Describe the emotion expressed in this image:  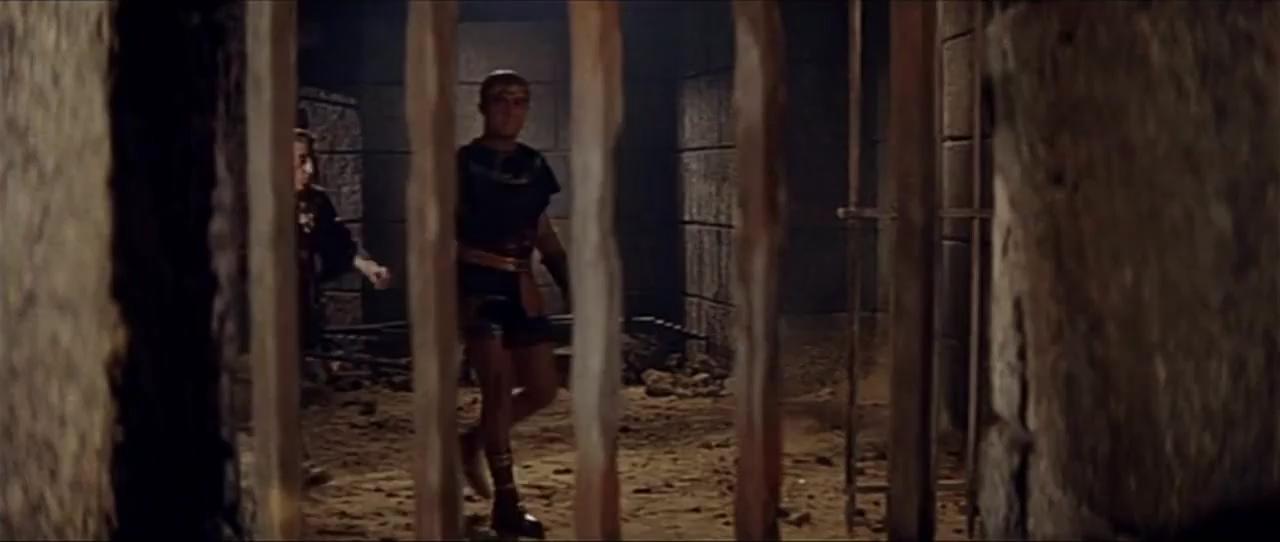
This person displays Fear, valence and arousal with low intensity.